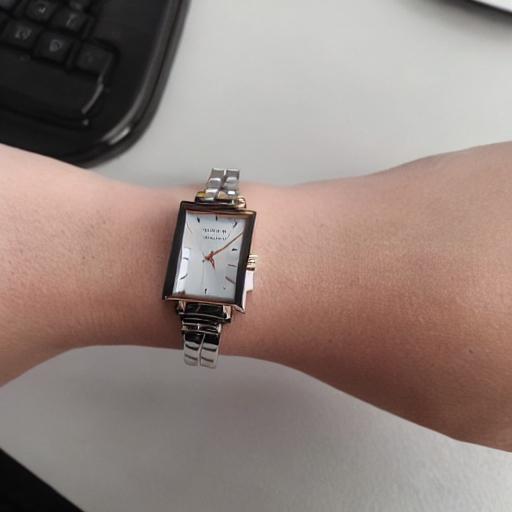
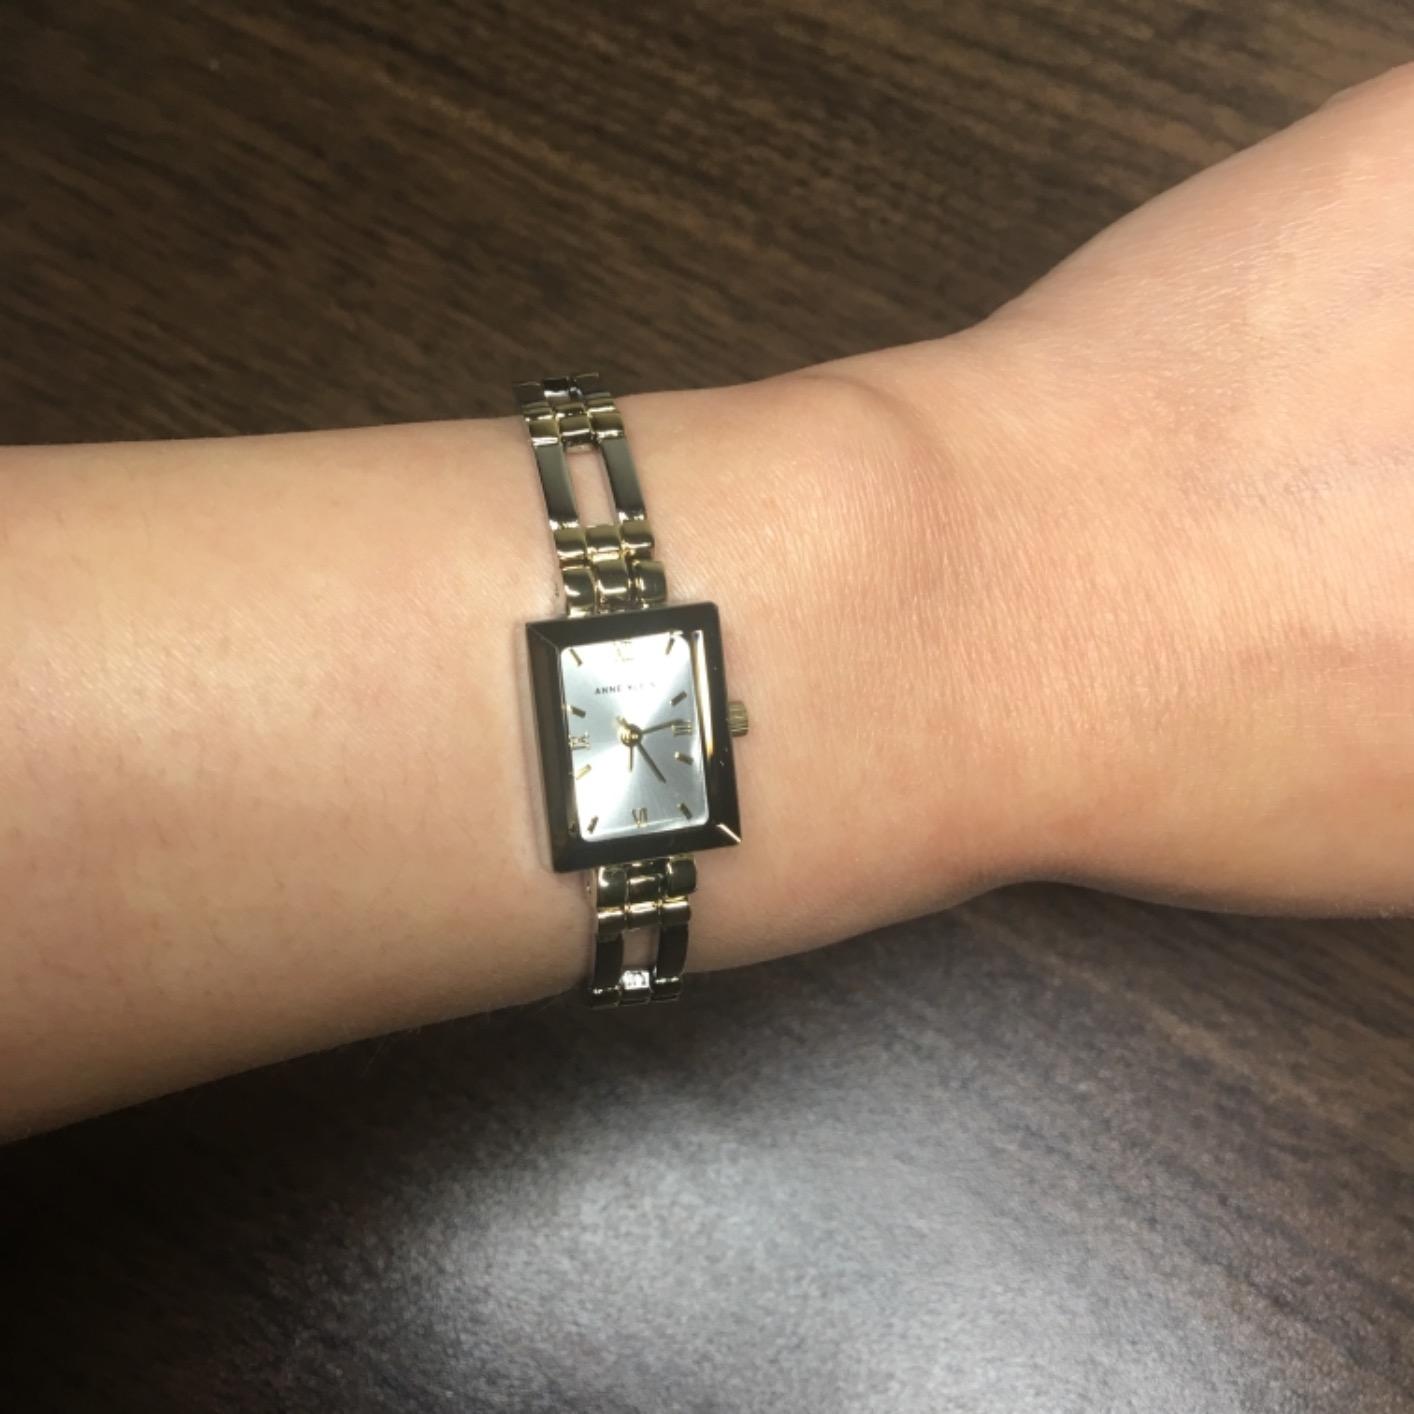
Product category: accessories_watch
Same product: no